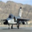
Label: airplane